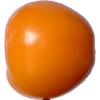
Label: Tomato Yellow 1